Conservation and restoration of insect specimens

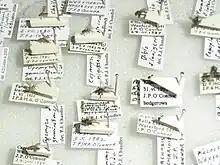

The process of pinning insect specimens is a dry method to preserve and display collections and requires special entomological equipment to accomplish effectively. It is used primarily for hard-bodied, medium to large specimens and is beneficial for easier study and color preservation. Flies and butterflies, though they are partially soft-bodied, are also best preserved through pinning because when preserved in fluid their hairs and/or scales will either clot or fall off. Some smaller specimens may still be pinned use minuten pins, which are much thinner, to avoid breakage. Insects are pinned on foam block or specialized pinning blocks that provide support for the limbs while drying and may be moved to another specialized, protected display case after they have dried completely, at which point they will be more brittle. The pin is most often driven through the thorax of the insect just to the right of the mid-line to preserve the appearance of at least one side should any damage occur from pinning. The exception is butterflies, dragonflies and damselflies, which are pinned through the middle of the thorax. Enough of the pin must be left both above and below the specimen to allow for labeling below and handling.